Cargo airline

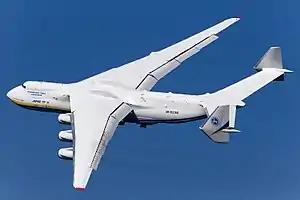
The Antonov An-225, formerly the world's largest aircraft, used by Antonov Airlines before its destruction in the Russo-Ukrainian War

Air transport is a component of many international logistics networks, managing and controlling the flow of goods, energy, information and other resources like products, services, and people, from the source of production to the marketplace. Logistics involves the geographical repositioning of raw materials, work in process, and finished inventories.